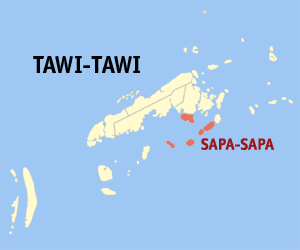
Sapa-Sapa est une localité de la province de Tawi-Tawi, aux Philippines. En 2015, elle comptait 30 917 habitants.